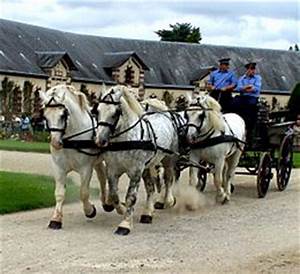
Label: horse